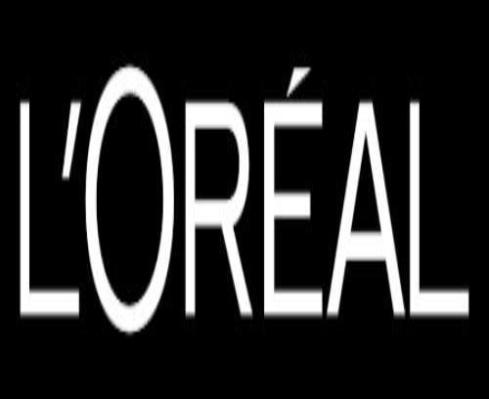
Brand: loreal
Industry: Necessities